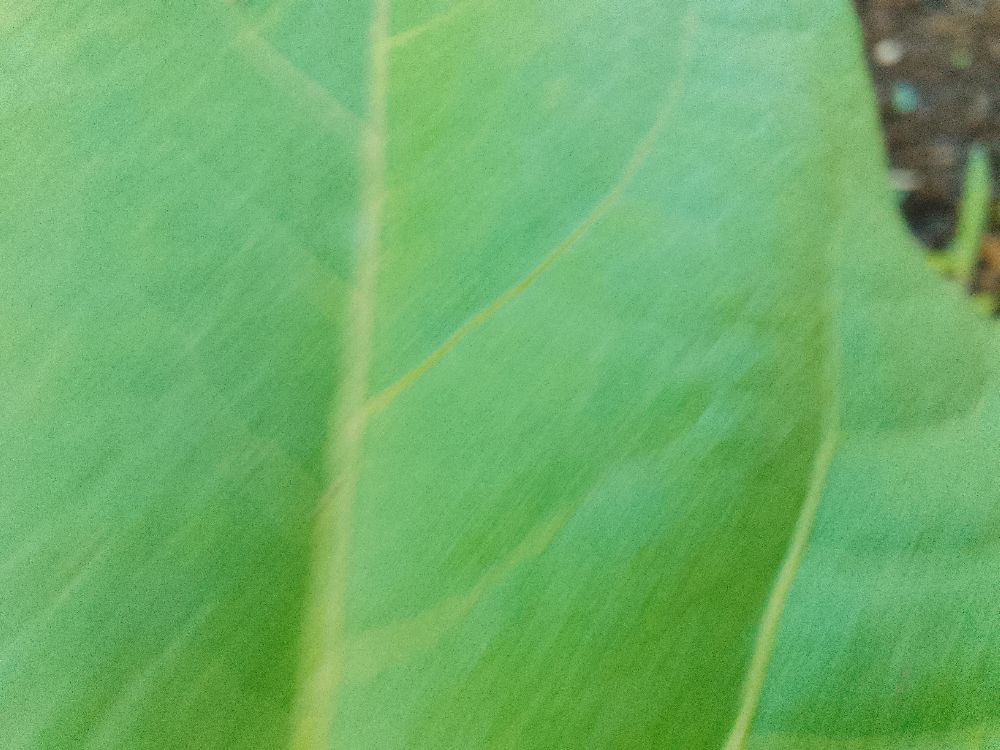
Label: healthy